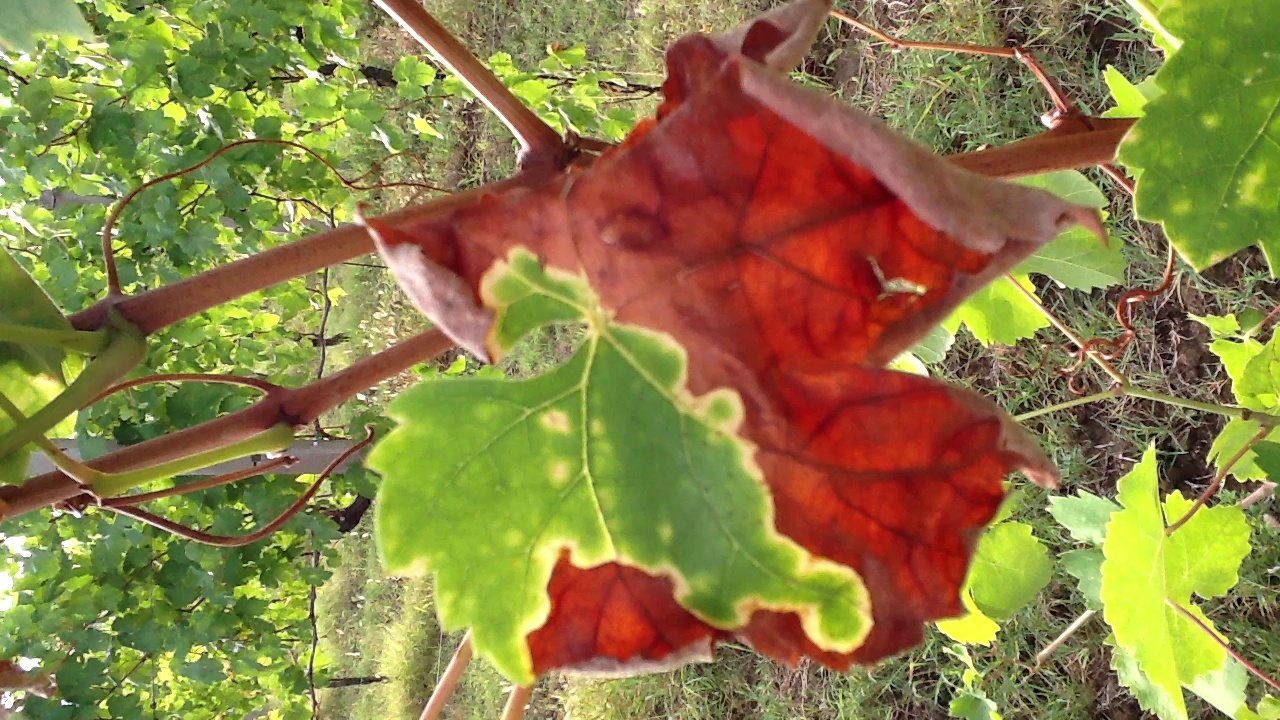
Label: esca